2018 Monster Energy NASCAR All-Star Race

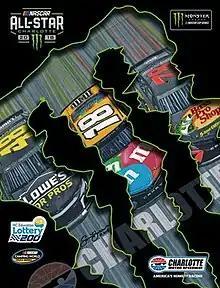
The 2018 Monster Energy NASCAR All-Star Race program cover, with artwork by NASCAR artist Sam Bass.

The 2018 Monster Energy NASCAR All-Star Race (XXXIV) was a Monster Energy NASCAR Cup Series stock car exhibition race held on May 19, 2018 at Charlotte Motor Speedway in Concord, North Carolina. Contested over 93 laps—extended from 80 laps due to an overtime finish, it was the second exhibition race of the 2018 Monster Energy NASCAR Cup Series season.